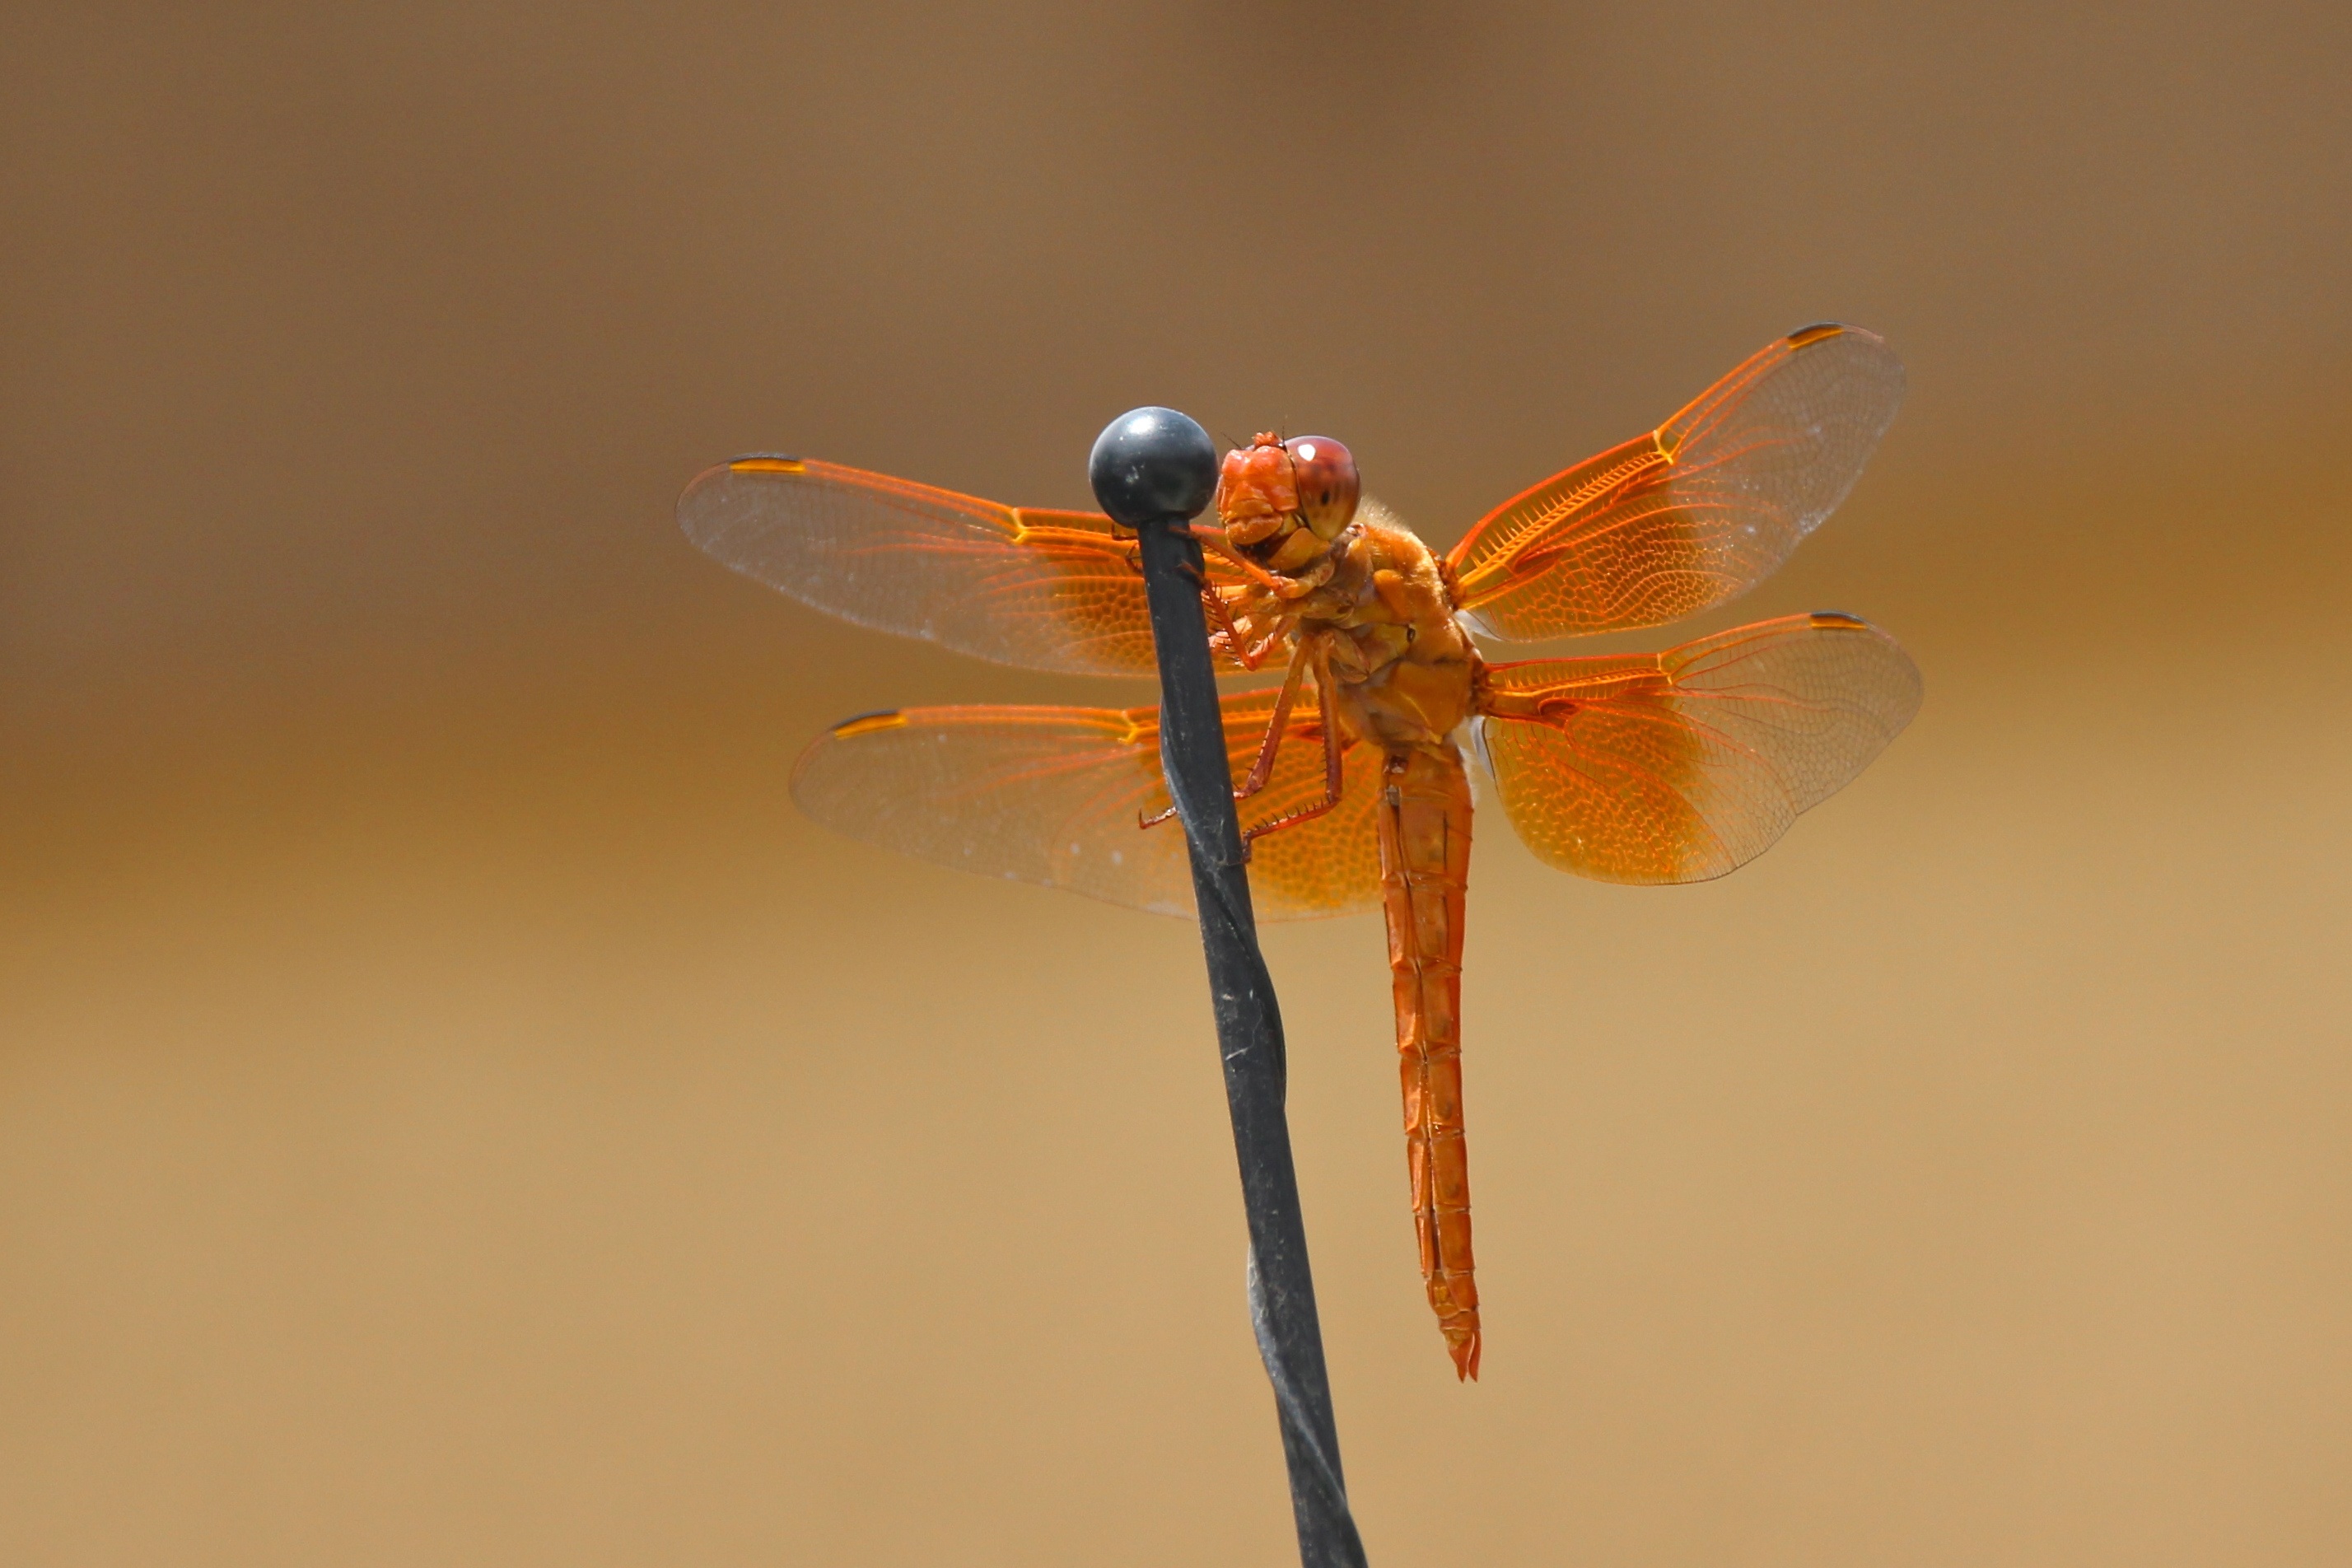
wing, photography, flower, fly, orange, insect, bug, fauna, invertebrate, close up, wings, dragonfly, delicate, fragile, nectar, libellulidae, macro photography, arthropod, plant stem, dragonflies and damseflies, flame skimmer, libellula saturata